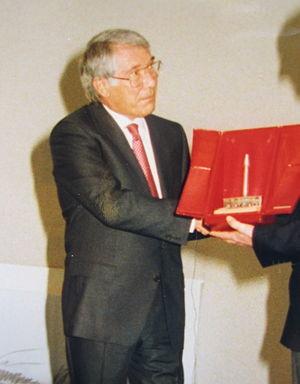
Enrique Omar Sívori dit Omar Sívori, né le 2 octobre 1935 à San Nicolas de los Aroyos près de Buenos Aires en Argentine et mort le 17 février 2005 dans la même ville, est un footballeur international argentin naturalisé italien qui jouait au poste d'avant-centre, avant d'ensuite devenir entraîneur.